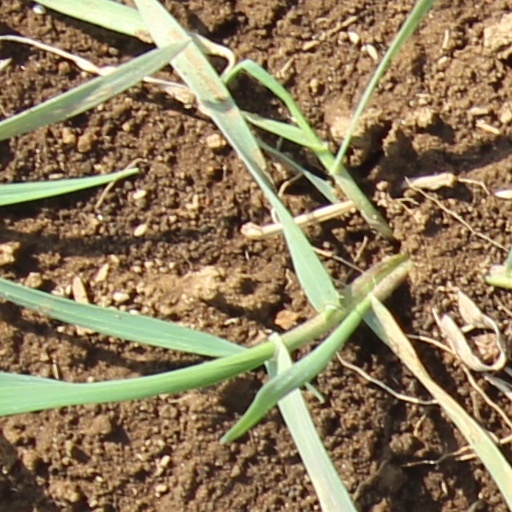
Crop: wheat